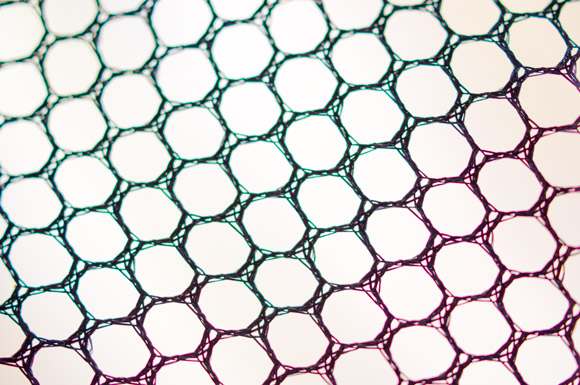
Texture: honeycombed